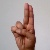
The image shows a hand gesture representing the letter 'U' in Indian Sign Language.